Mandira Dam

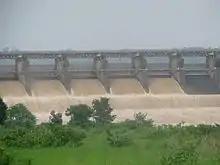
Mandira Dam

Mandira Dam is located near Kansbahal in Sundergarh district, Odisha, India. It is built across Sankh river, near Kansbahal, located 16 km upstream from Mandira. The water from the dam is used for running the Rourkela Steel Plant. Construction of the dam began after 1957. The dam displaced 2400 families and only 843 were resettled.